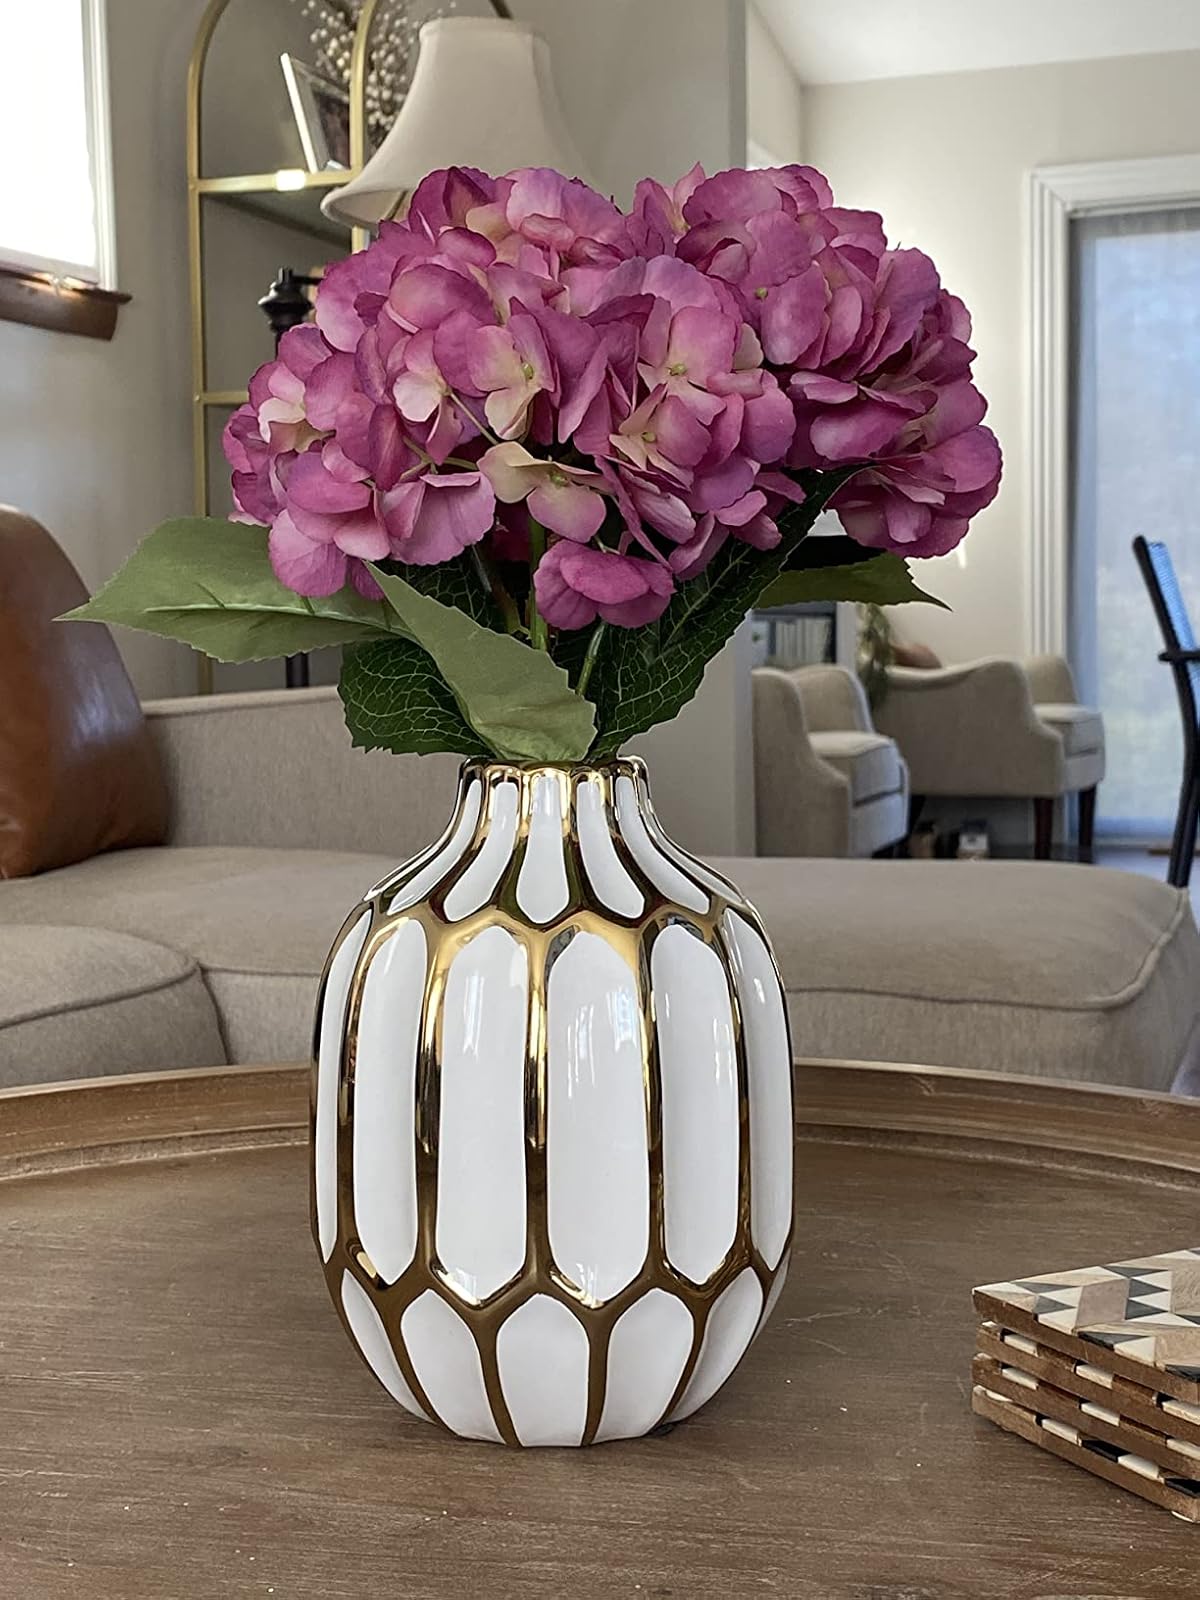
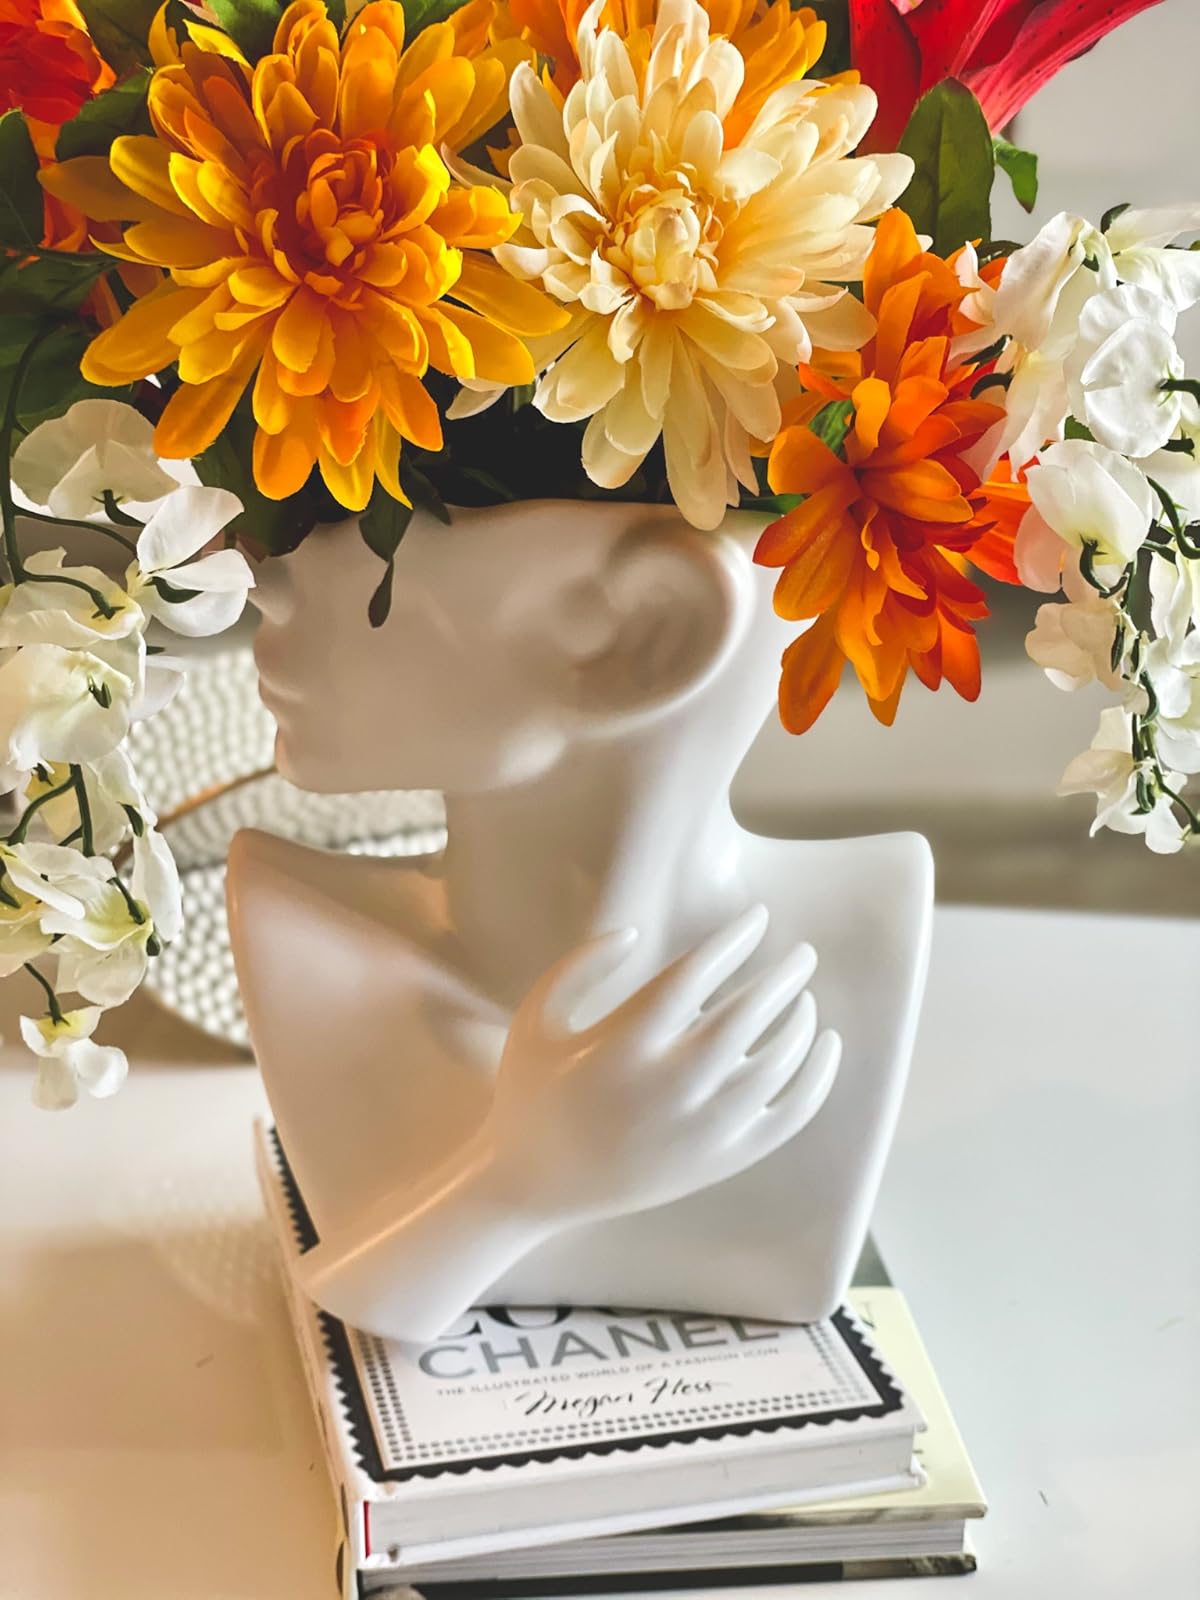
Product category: vase
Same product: no